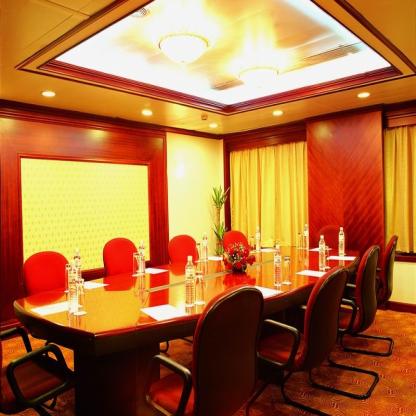
Scene: Indoor